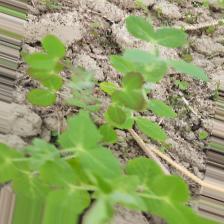
Label: Lentil Rust